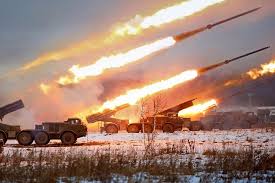
Label: Self Propelled Artillery